Answer in natural language. Consider the 3D positions of the objects in the scene and not just the 2D positions in the image. Is the centerpoint of  black glossy countertop (highlighted by a blue box) at a higher height than Doorway (highlighted by a green box)? Choose between the following options: yes or no
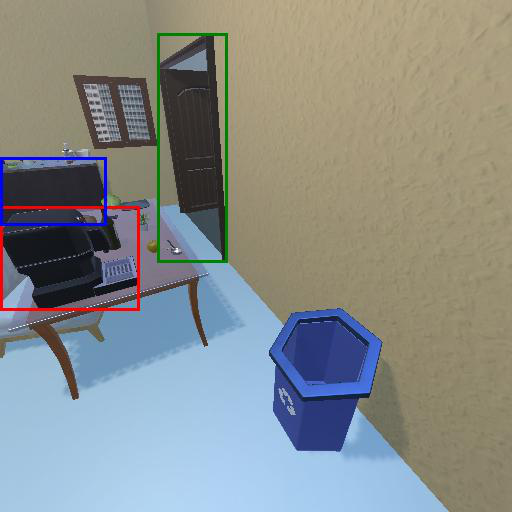
<answer>yes</answer>